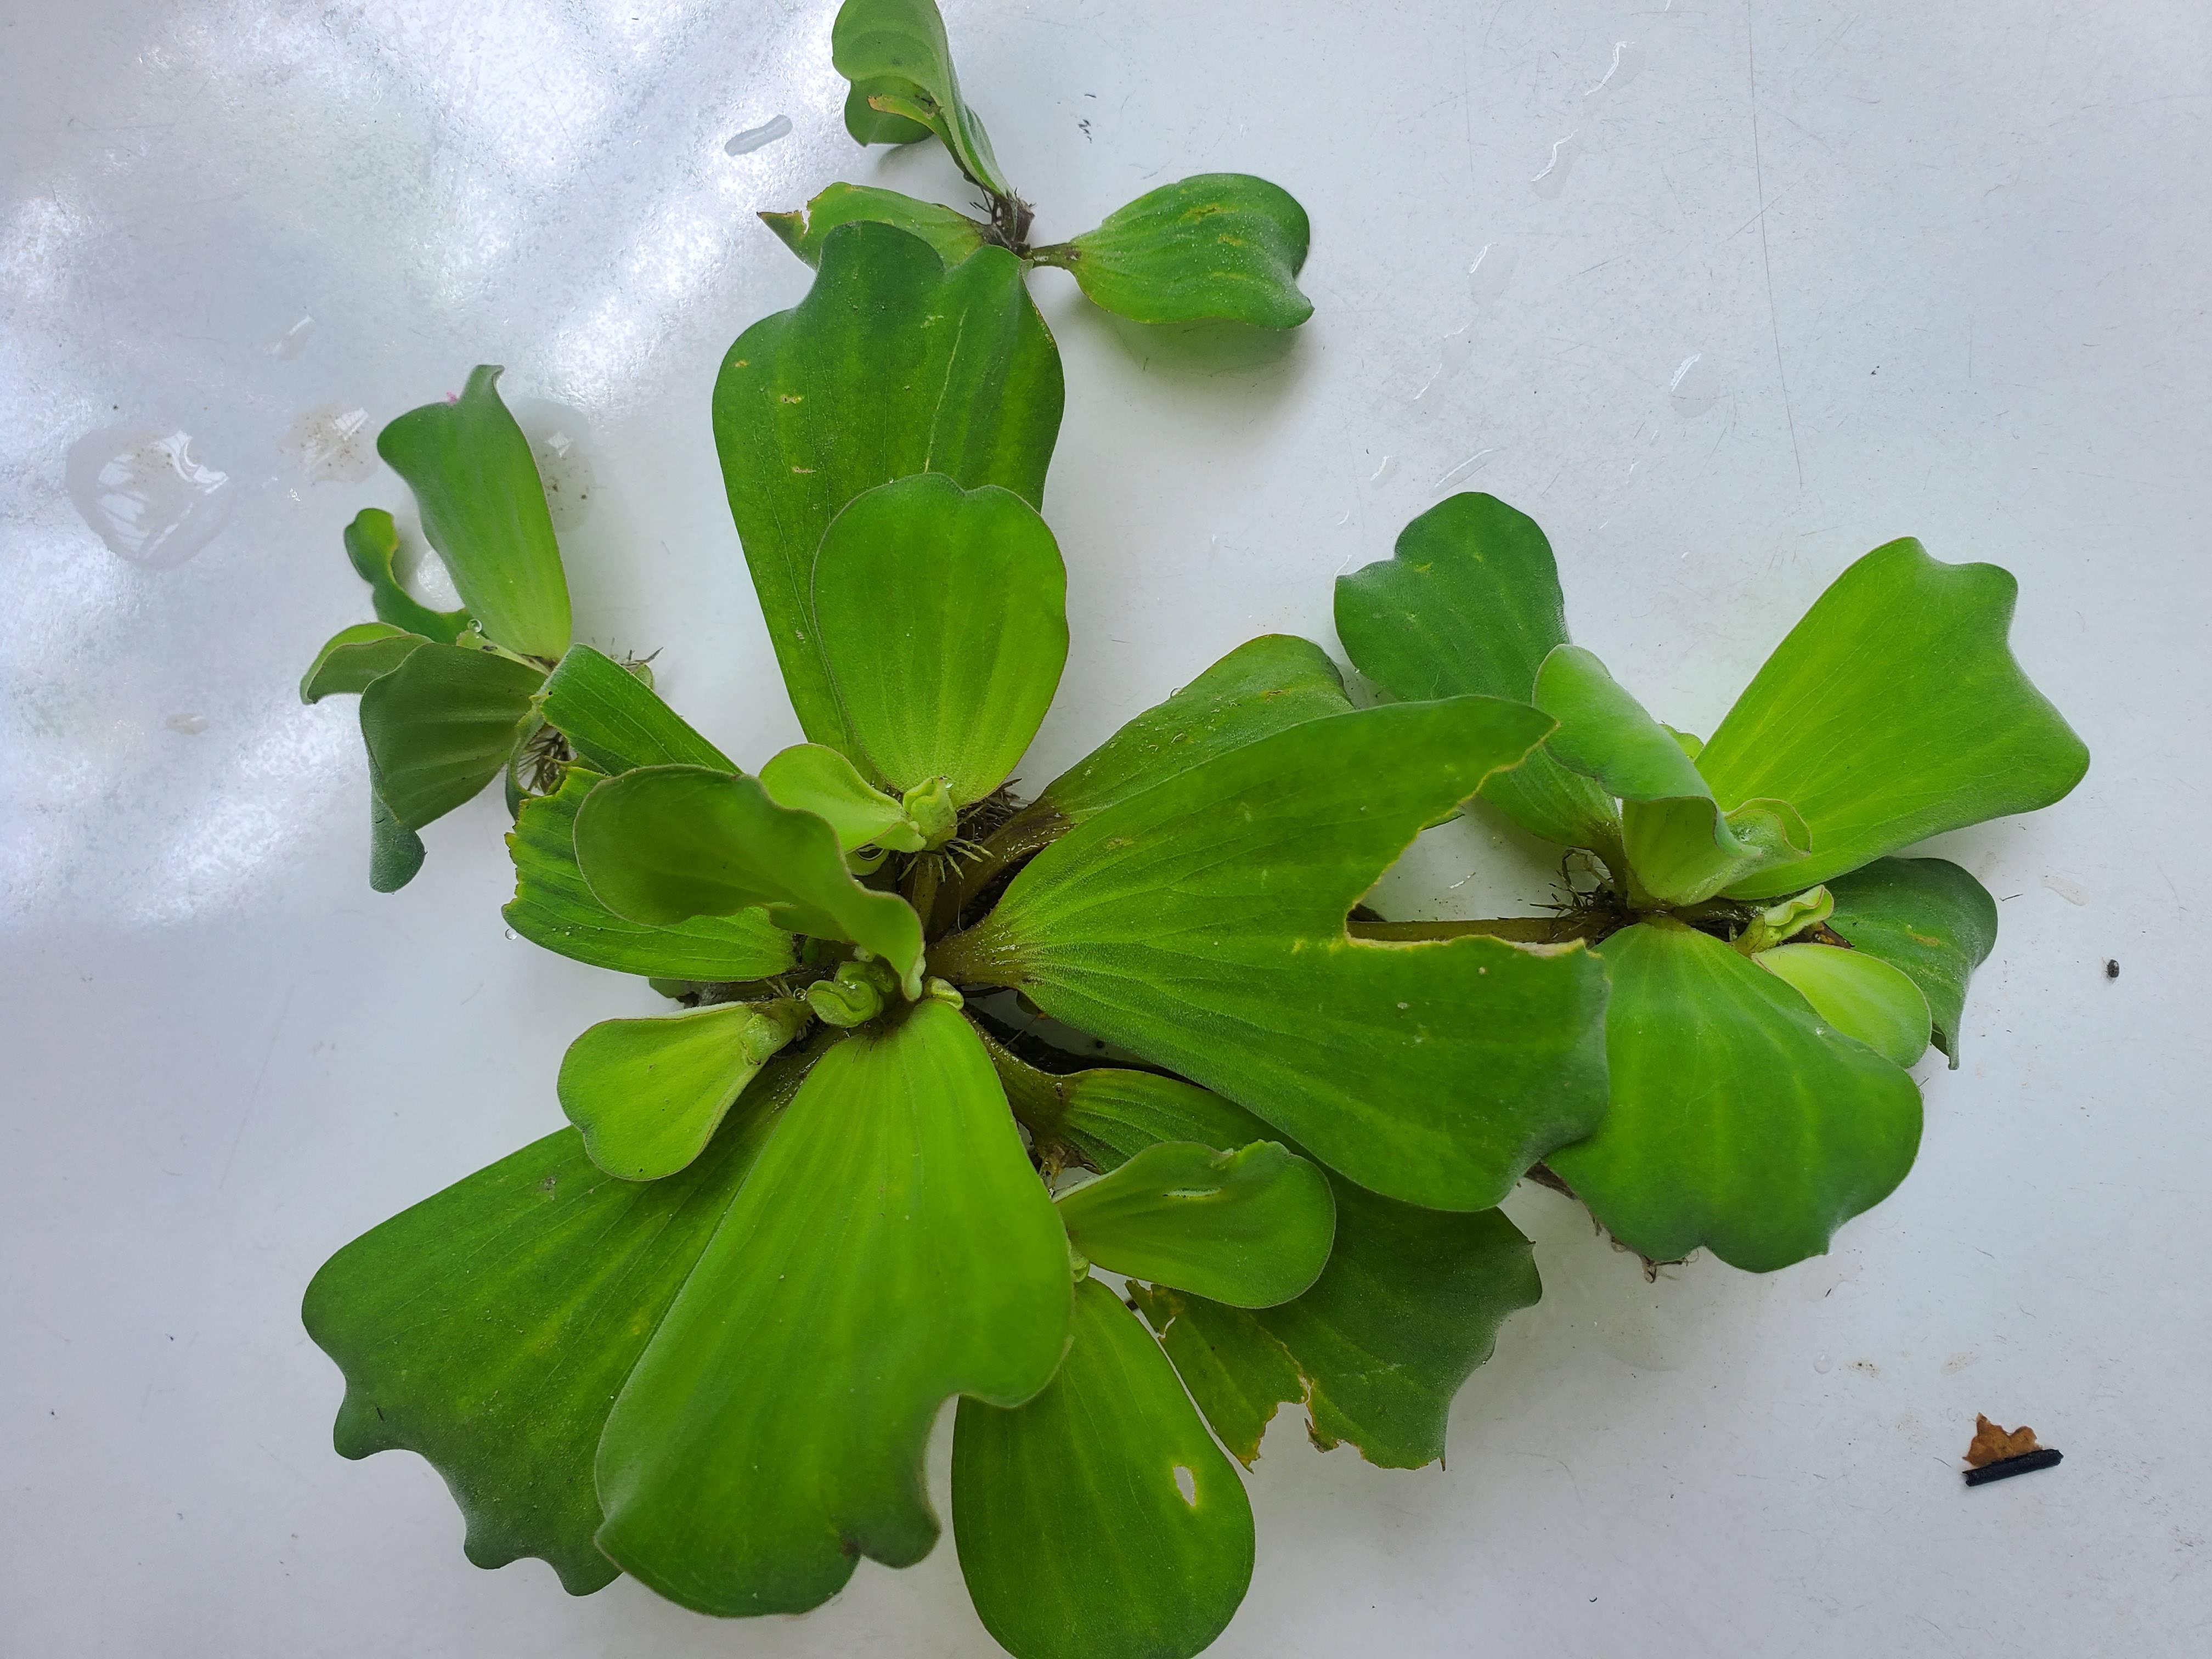
Species: Water Lettuce (Pistia stratiotes)